Tere Liye (TV series)

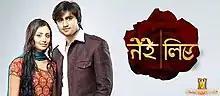

Tere Liye is an Indian romantic television drama series that was aired from 14 June 2010 to 2 April 2011 on Star Plus. Produced by Ekta Kapoor and Shobha Kapoor under Balaji Telefilms, it starred Anupriya Kapoor and Harshad Chopda. The series ended abruptly due to issues between channel and production house.